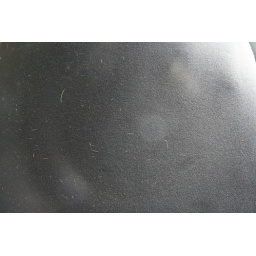
back of passenger side seat in Daddio's car